Prunella Scales

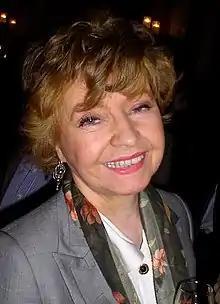
Scales pictured in 2010

Prunella Margaret Rumney West Scales ("née" Illingworth; born 22 June 1932) is an English retired actress. She portrayed Sybil Fawlty, the bossy wife of Basil Fawlty (John Cleese), in the BBC comedy "Fawlty Towers" and Queen Elizabeth II in Alan Bennett's "A Question of Attribution" ("Screen One", BBC 1991), for which she was nominated for a British Academy Television Award.